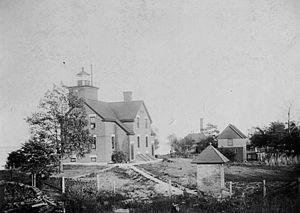
Le phare de Forty Mile Point, est un phare de la rive ouest du lac Huron, situé dans le canton de Rogers du Comté de Presque Isle, Michigan. Contrairement à de nombreux phares des Grands Lacs, le feu de Forty Mile Point ne marque pas un port important ni une embouchure de rivière. Au contraire, il a été construit avec l'intention que, lorsque l'on naviguait de Mackinaw Point à la rivière Saint Clair, on ne serait jamais hors de portée d'un phare.